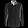
Label: Shirt